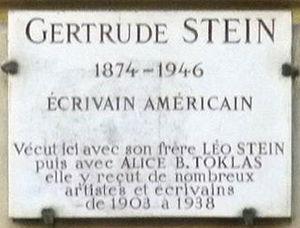
27 rue de Fleurus, Paris, où vécut Gertrude Stein
La rue de Fleurus est une voie située dans les quartiers Notre-Dame-des-Champs et de l'Odéon dans le 6ᵉ arrondissement de Paris. La rue débouche sur le jardin du Luxembourg.